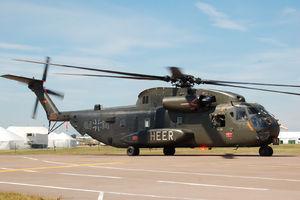
La Heer est la composante terrestre de la Bundeswehr allemande. Plus généralement, le substantif allemand « Heer » désigne l'armée de terre d'un pays.